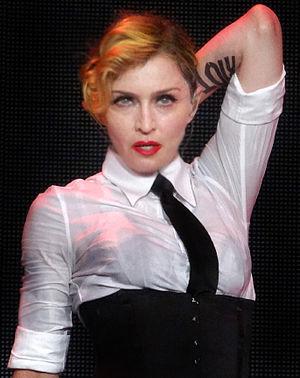
Madonna pendant son concert à Nice du 21 août 2012 dans le cadre de son MDNA Tour.